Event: Nepal Earthquake
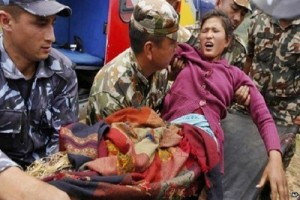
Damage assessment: damage